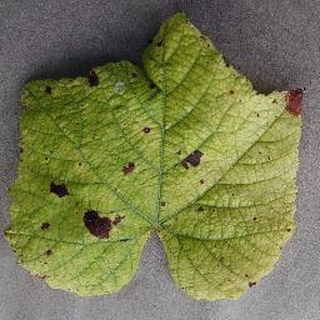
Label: grape_leaf_blight